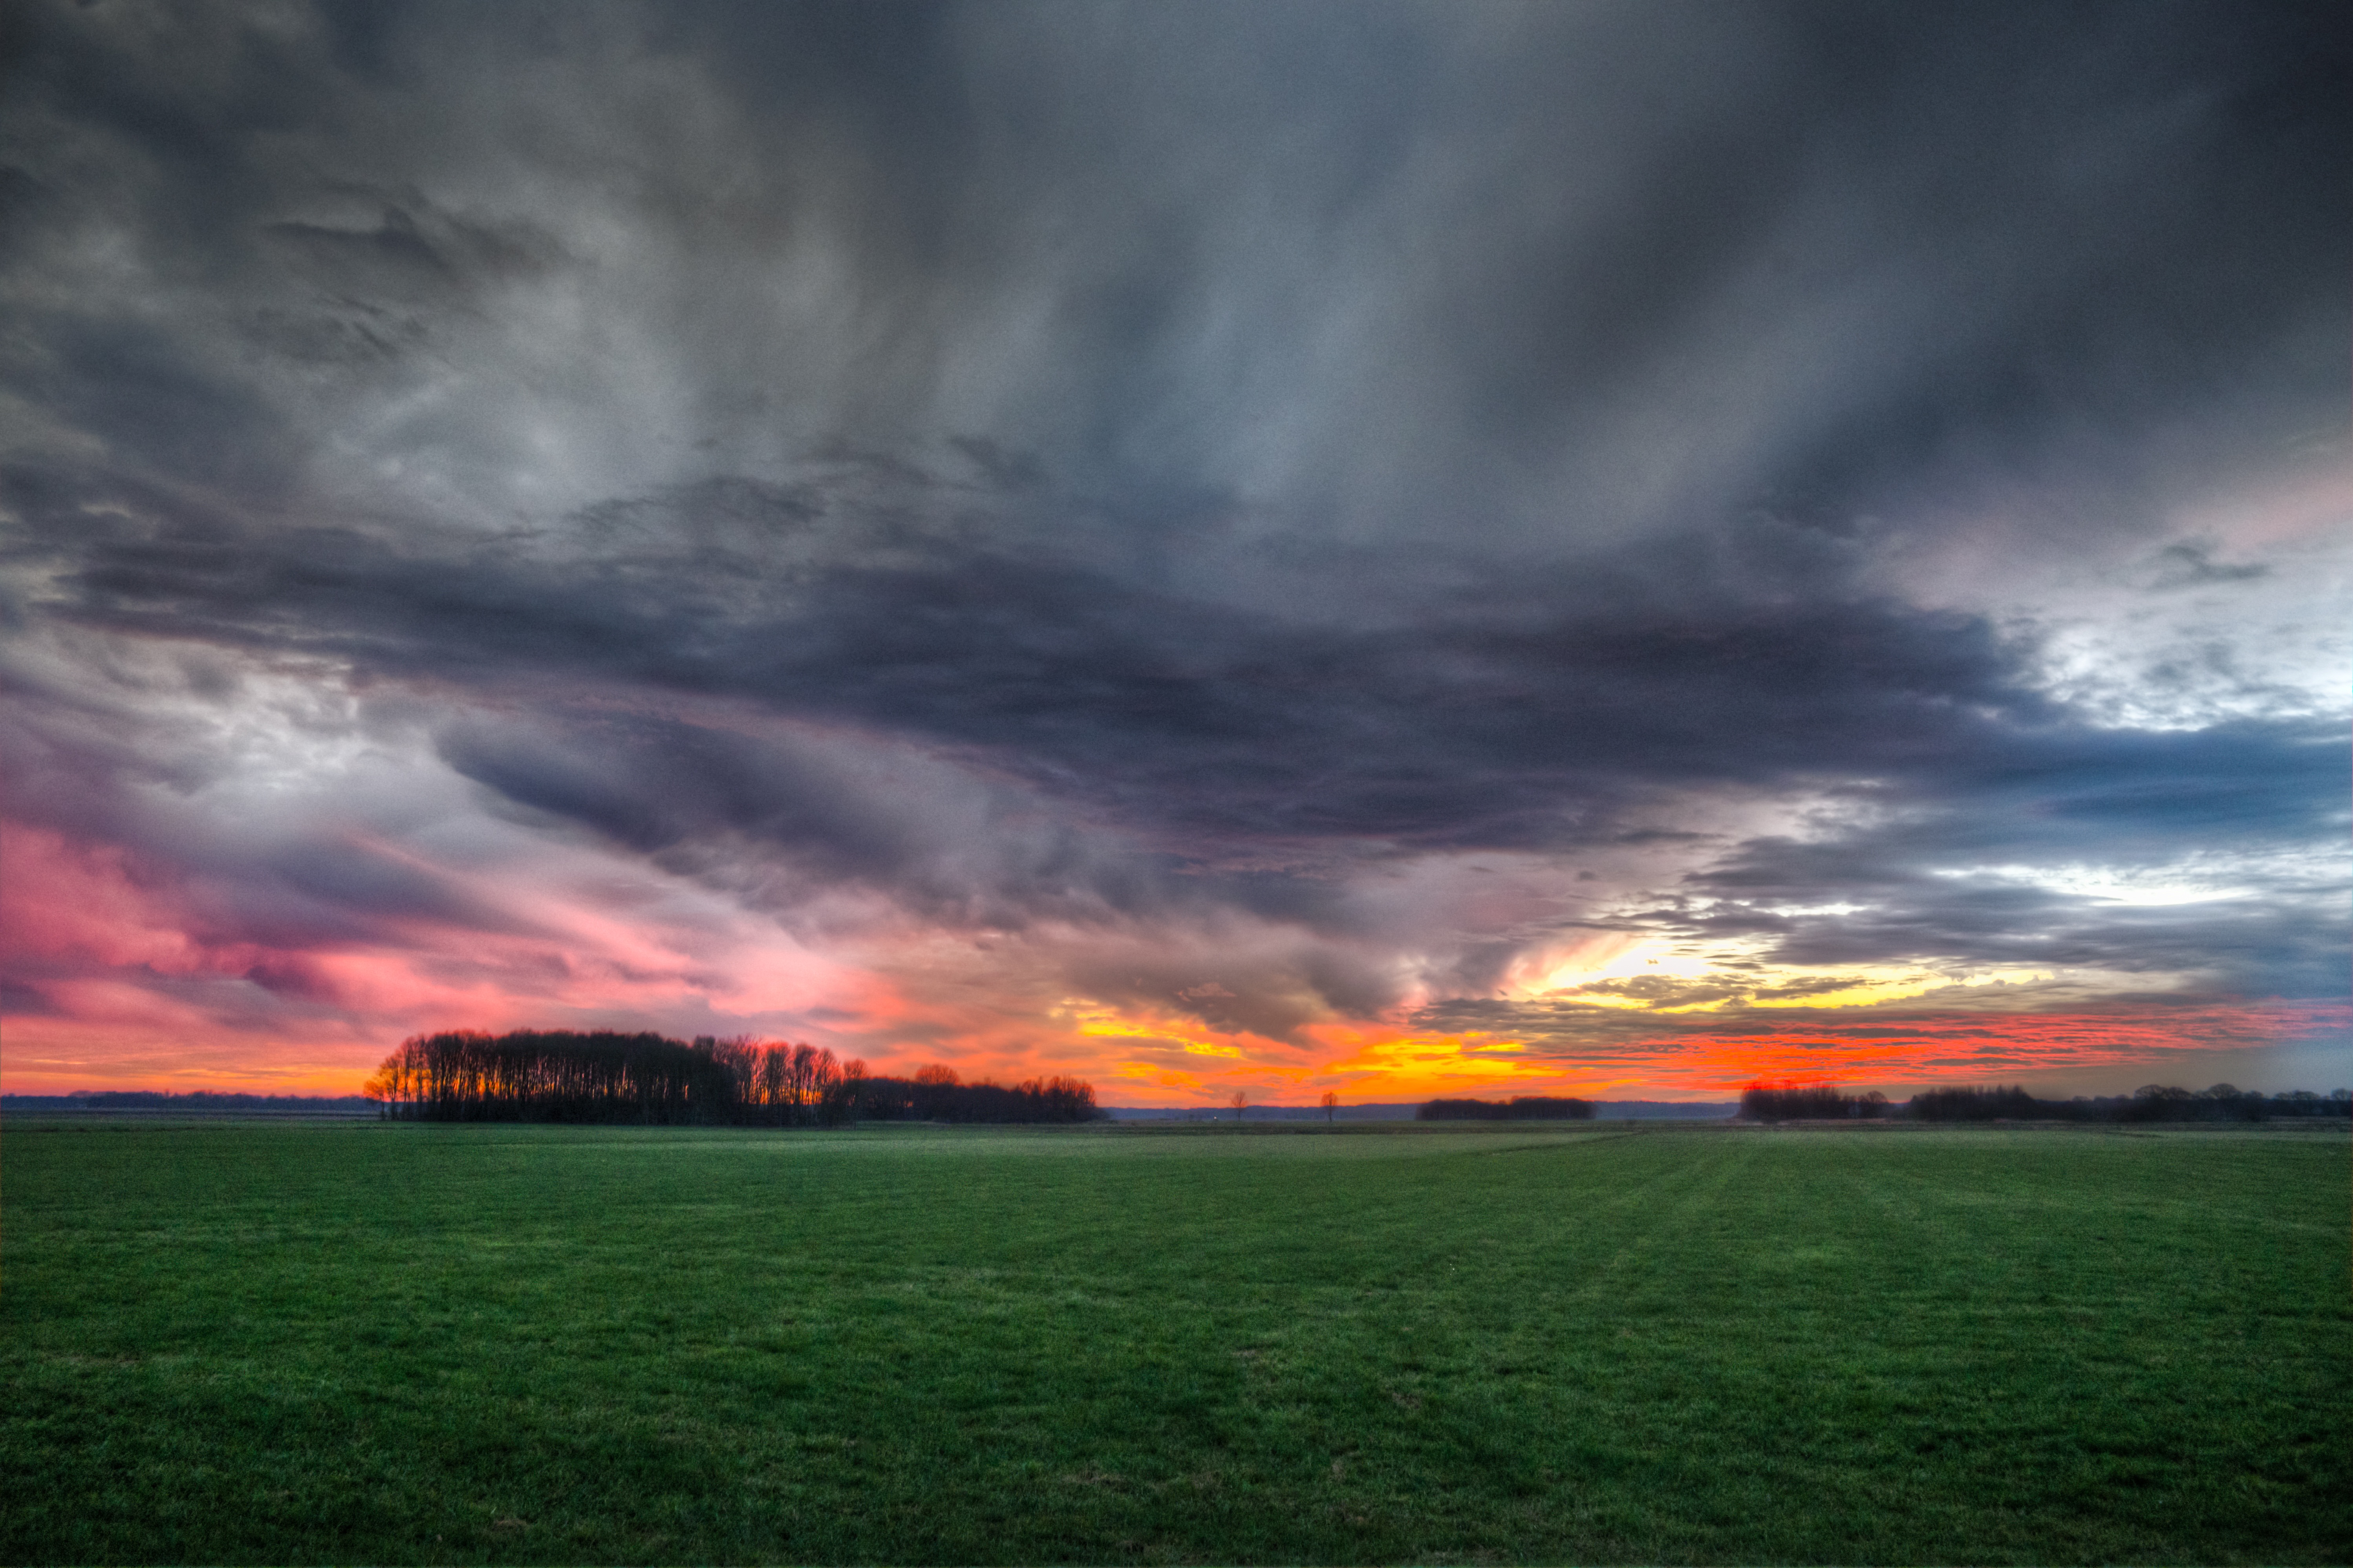
landscape, nature, grass, horizon, cloud, sky, sun, sunrise, sunset, field, meadow, prairie, countryside, sunlight, morning, hill, purple, dawn, atmosphere, dusk, europe, evening, rural, orange, green, red, scenic, scenery, weather, storm, plain, outdoors, hdr, holland, netherlands, clouds, grassland, dutch, rural area, meteorological phenomenon